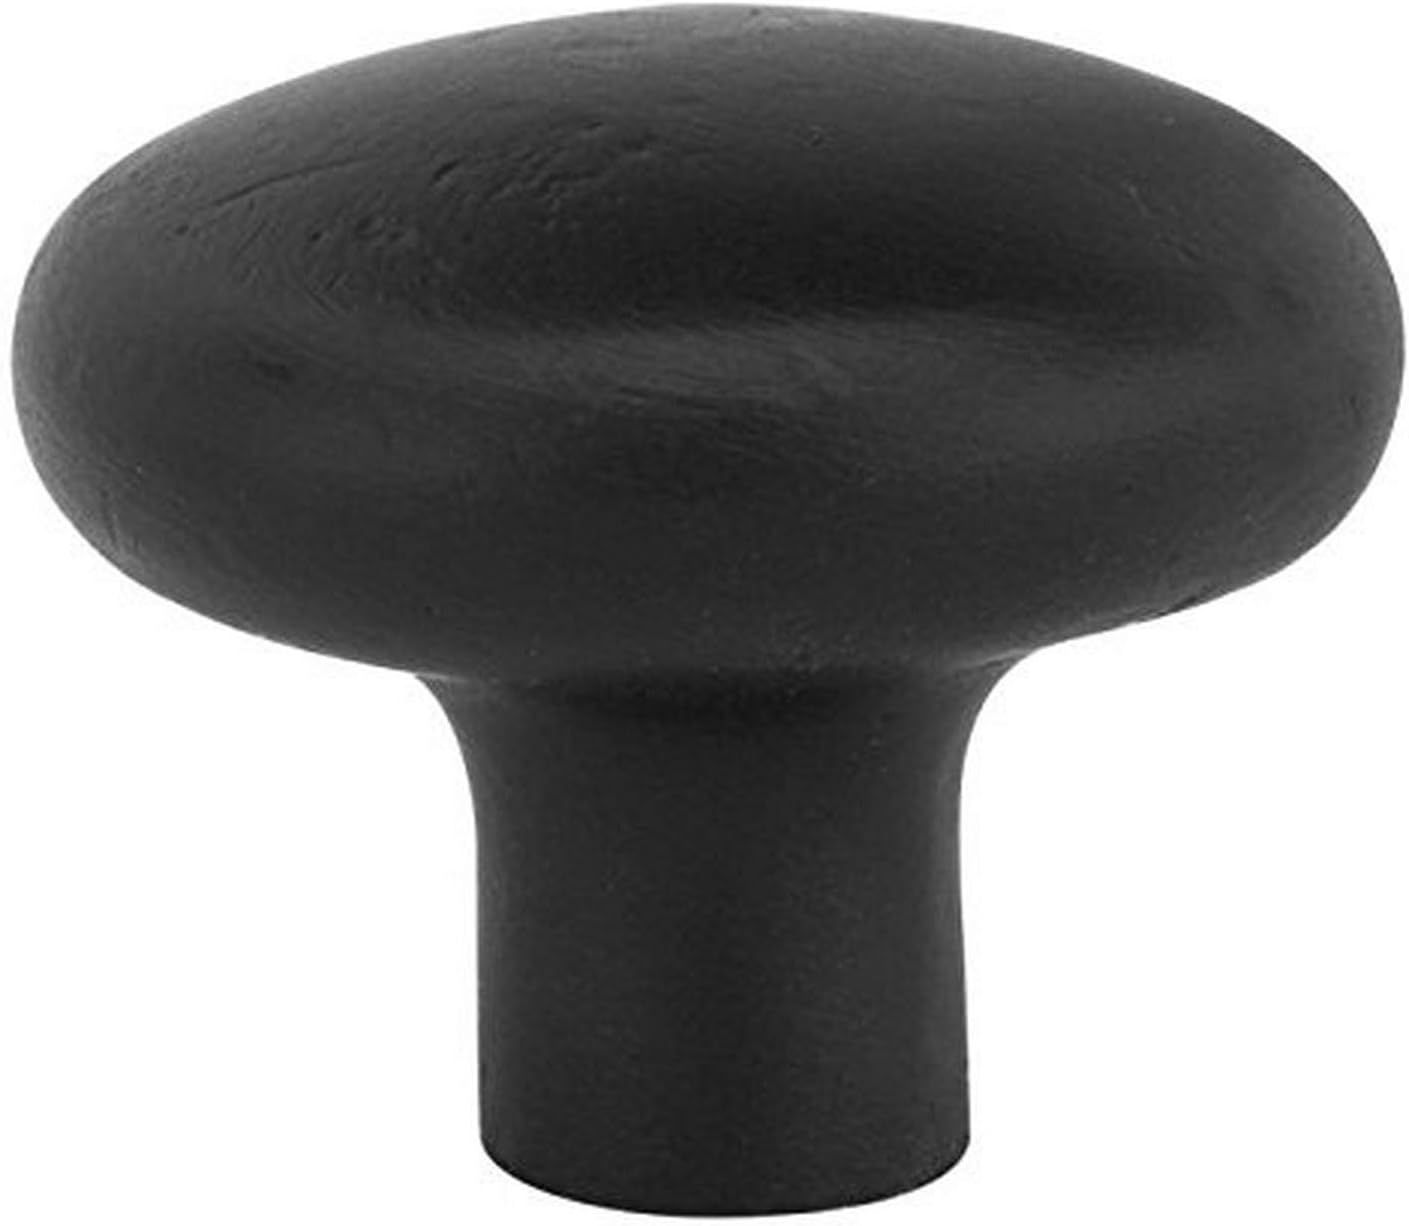
Emtek 86058FB EMT Bronze Round
Category: Tools & Home Improvement
Product Description EMT 86058 FB BRONZE ROUND 1.25 IN CAB KNOB. Emote cabinet hardware comes in 16 category styles with multiple designs in each category. 16 possible finishes including Crystal and Porcelain. From the Manufacturer EMT 86058 FB BRONZE ROUND 1.25 IN CAB KNOB. Emtek cabinet hardware comes in 16 category styles with multiple designs in each category. 16 possible finishes including Crystal and Porcelain.
Features: Sandcast Bronze Round Black 1.25 inch | Cabinet Knob | Cabinet Hardware | Model number: 86058FB